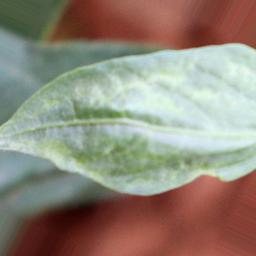
Label: healthy